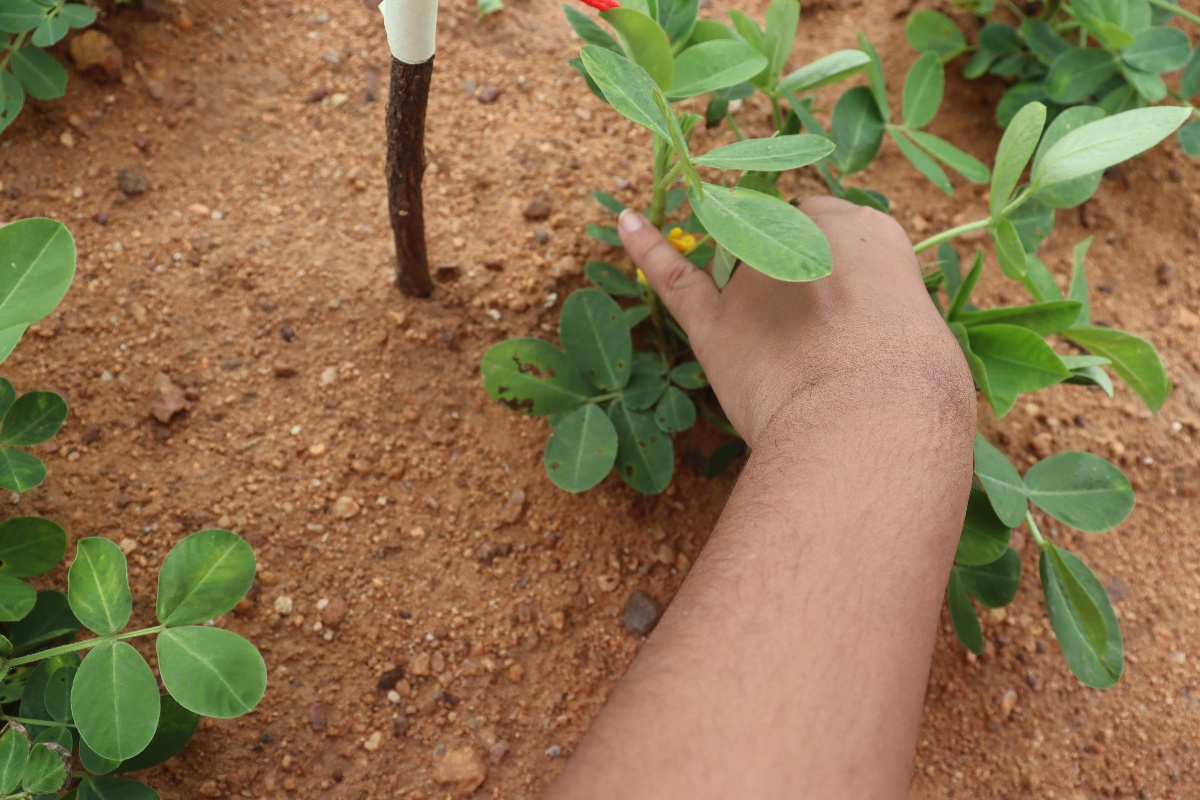
Label: healthy leaf